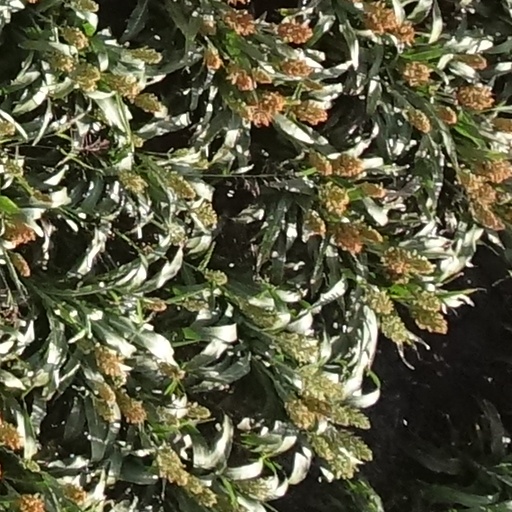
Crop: sorghum